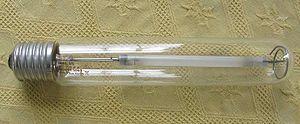
L'électricité existe depuis les débuts de l'univers qui est composé, selon des principes physiques, de « matière ». Son histoire vue par les hommes remonte aux débuts de l'humanité, car l'électricité est partout présente, très discrète la majorité du temps. Elle se manifeste parfois de manière très spectaculaire et brutale : par exemple sous forme d'éclairs associés au tonnerre et à des destructions.
Une lampe à vapeur de sodium est une lampe à décharge pour laquelle la luminescence est produite dans une vapeur de sodium. On distingue les lampes à vapeur de sodium basse pression, qui émettent une lumière dont la couleur tire sur l'orange, et les lampes à vapeur de sodium haute pression, de couleur un peu plus jaune-orangé. Ces lampes sont couramment utilisées pour l'éclairage public.